Amaury Lavernhe

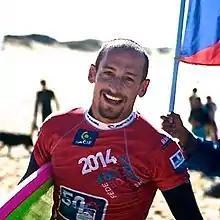
Amaury Lavernhe Double Bodyboard World Champion

Amaury Lavernhe is a French bodyboarder born in 1985 in Poitiers. He has won the World Tour twice, in 2010 and 2014.